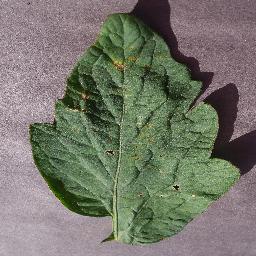
Label: Tomato___Target_Spot